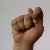
The image shows a hand gesture representing the letter 'T' in Indian Sign Language.